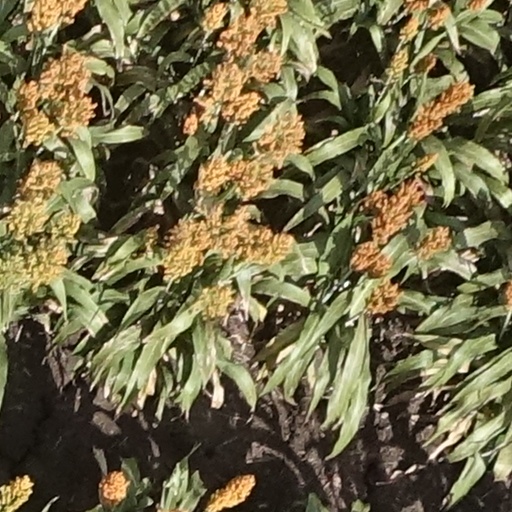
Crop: sorghum